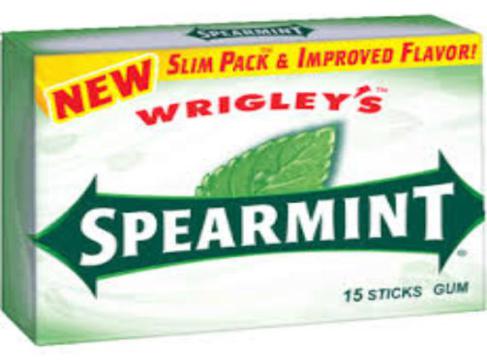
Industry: Food